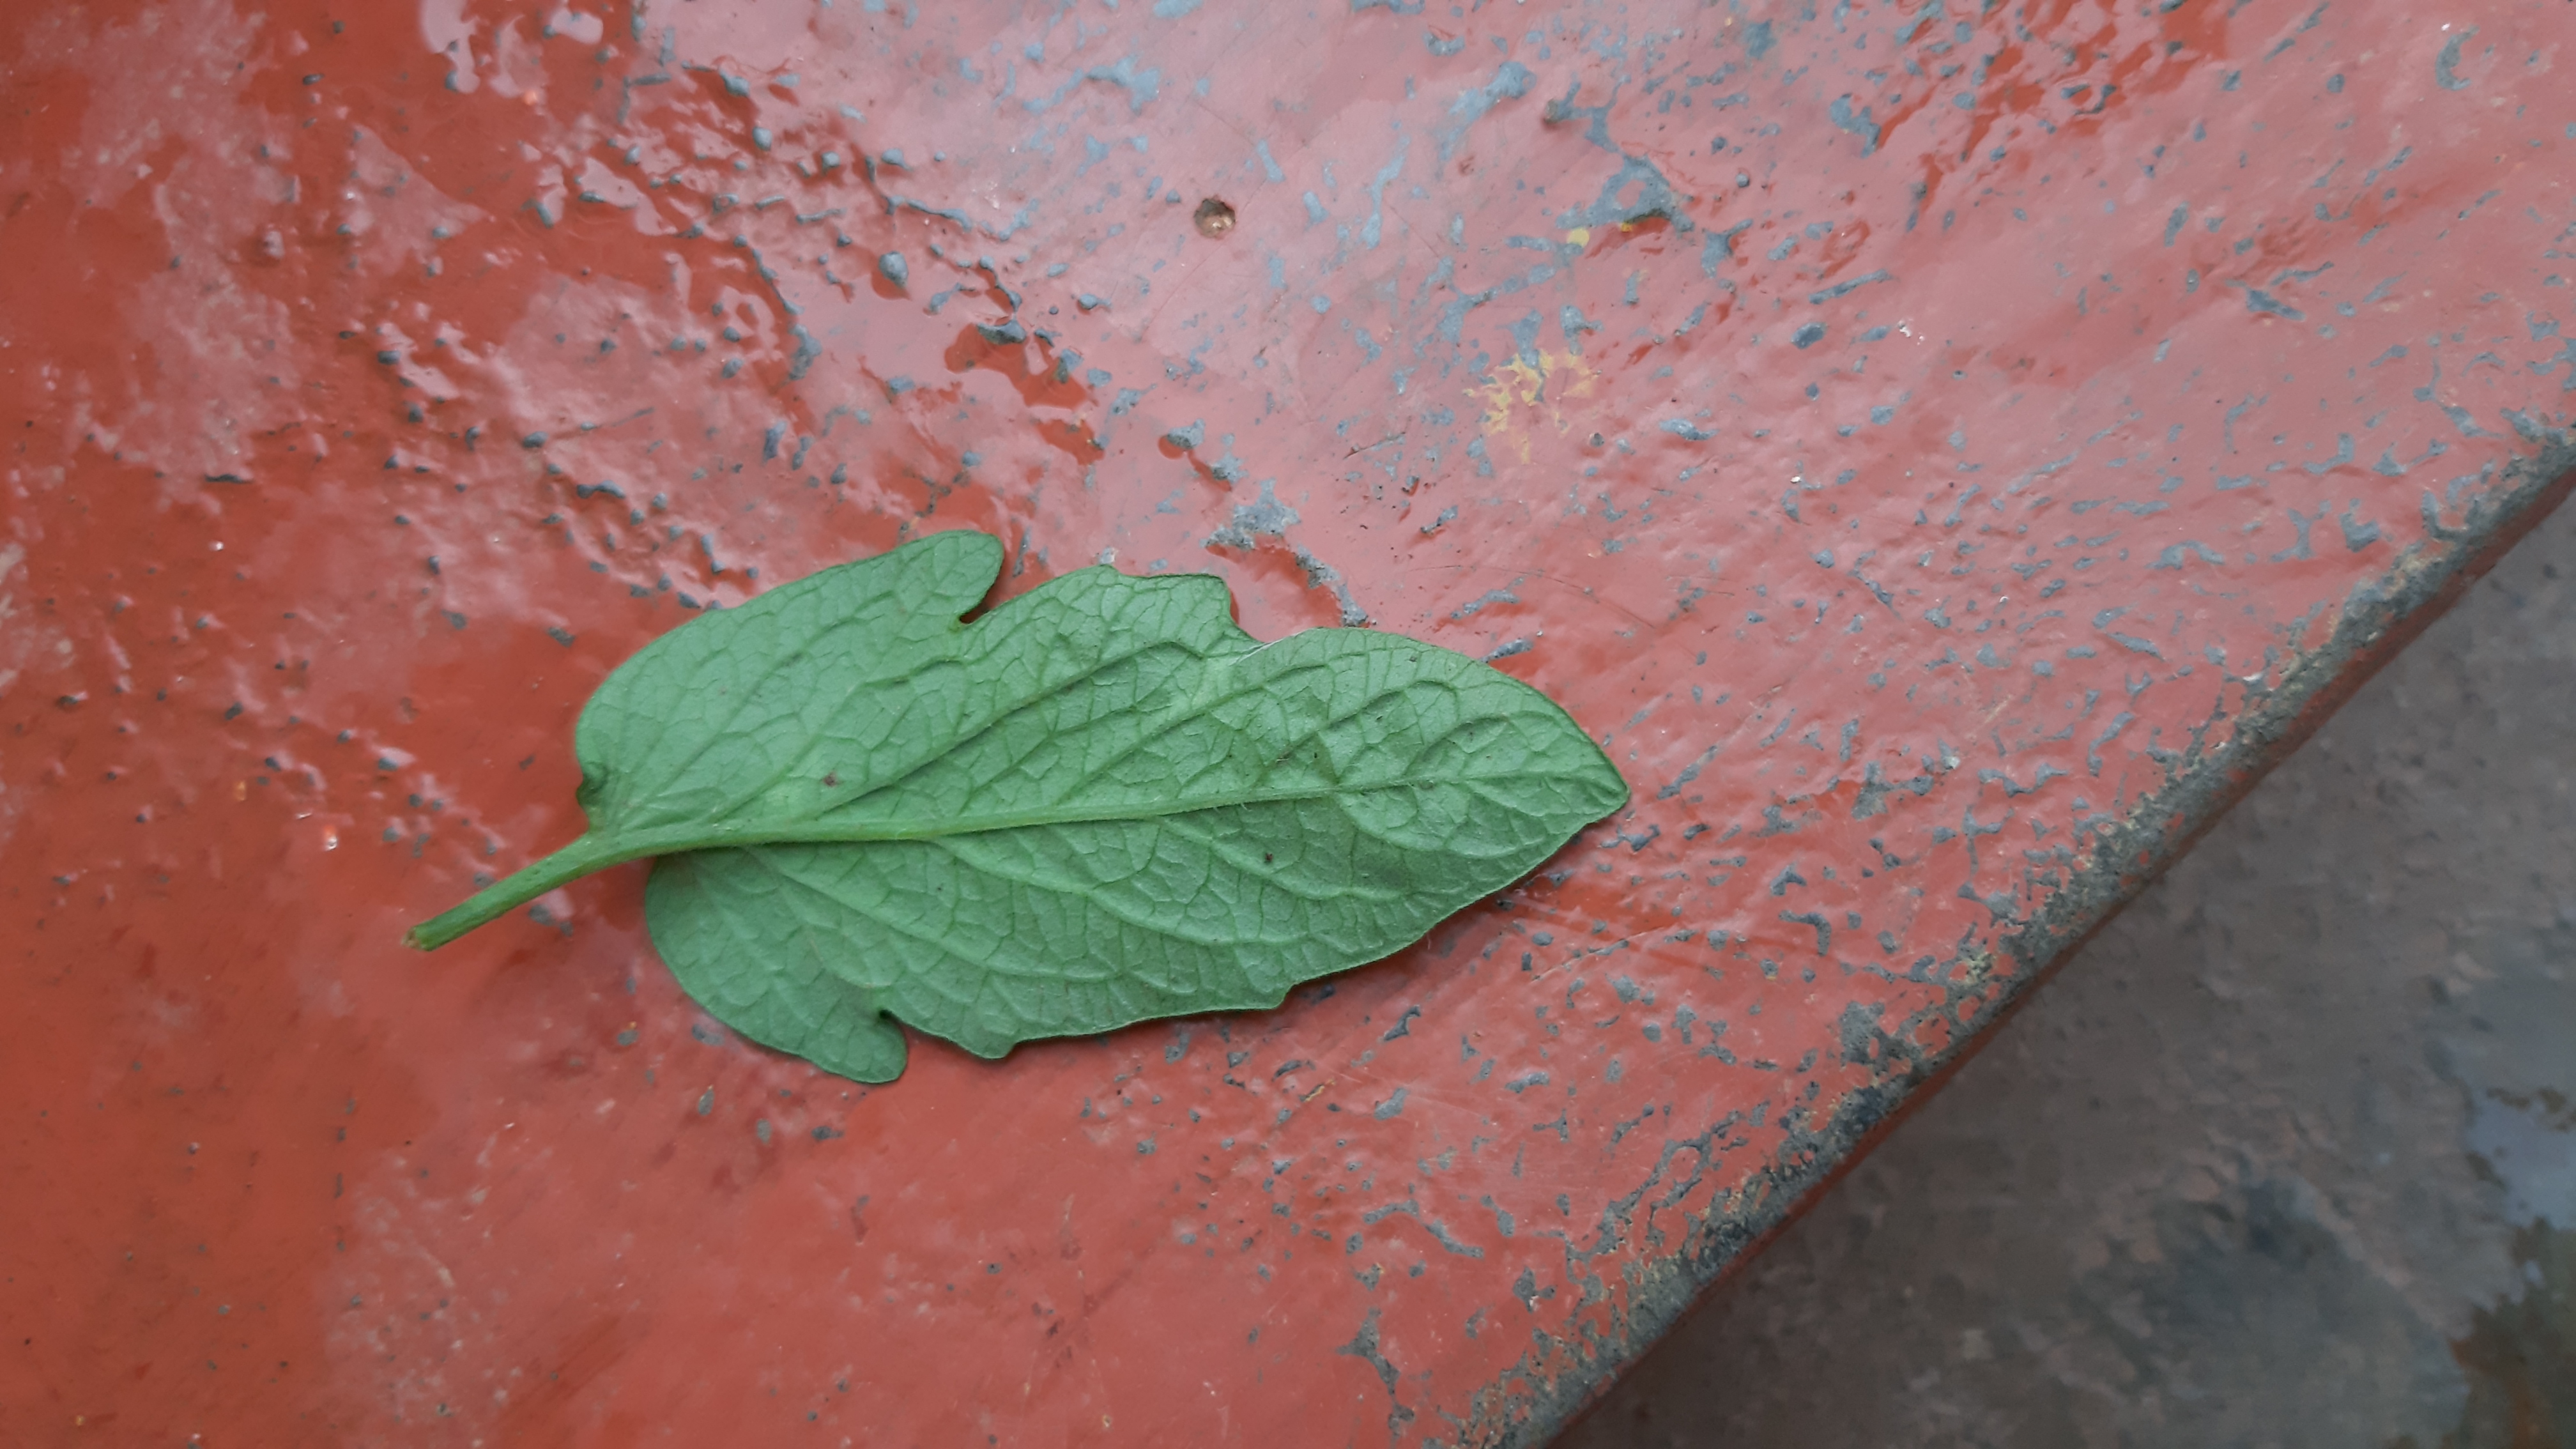
Plant: Tomato